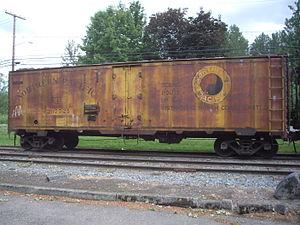
Après l'achèvement du Premier chemin de fer transcontinental le 10 mai 1869, un second projet, concurrent, fut réalisé par la Northern Pacific Railway, compagnie ferroviaire qui reliait les Grands Lacs au Pacifique en traversant le centre-nord des États-Unis et desservait les États de l'Idaho, du Minnesota, du Montana, du Dakota du Nord, de l'Oregon, de Washington et du Wisconsin.